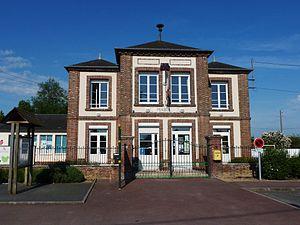
Combon est une commune française située dans le département de l'Eure en région Normandie.